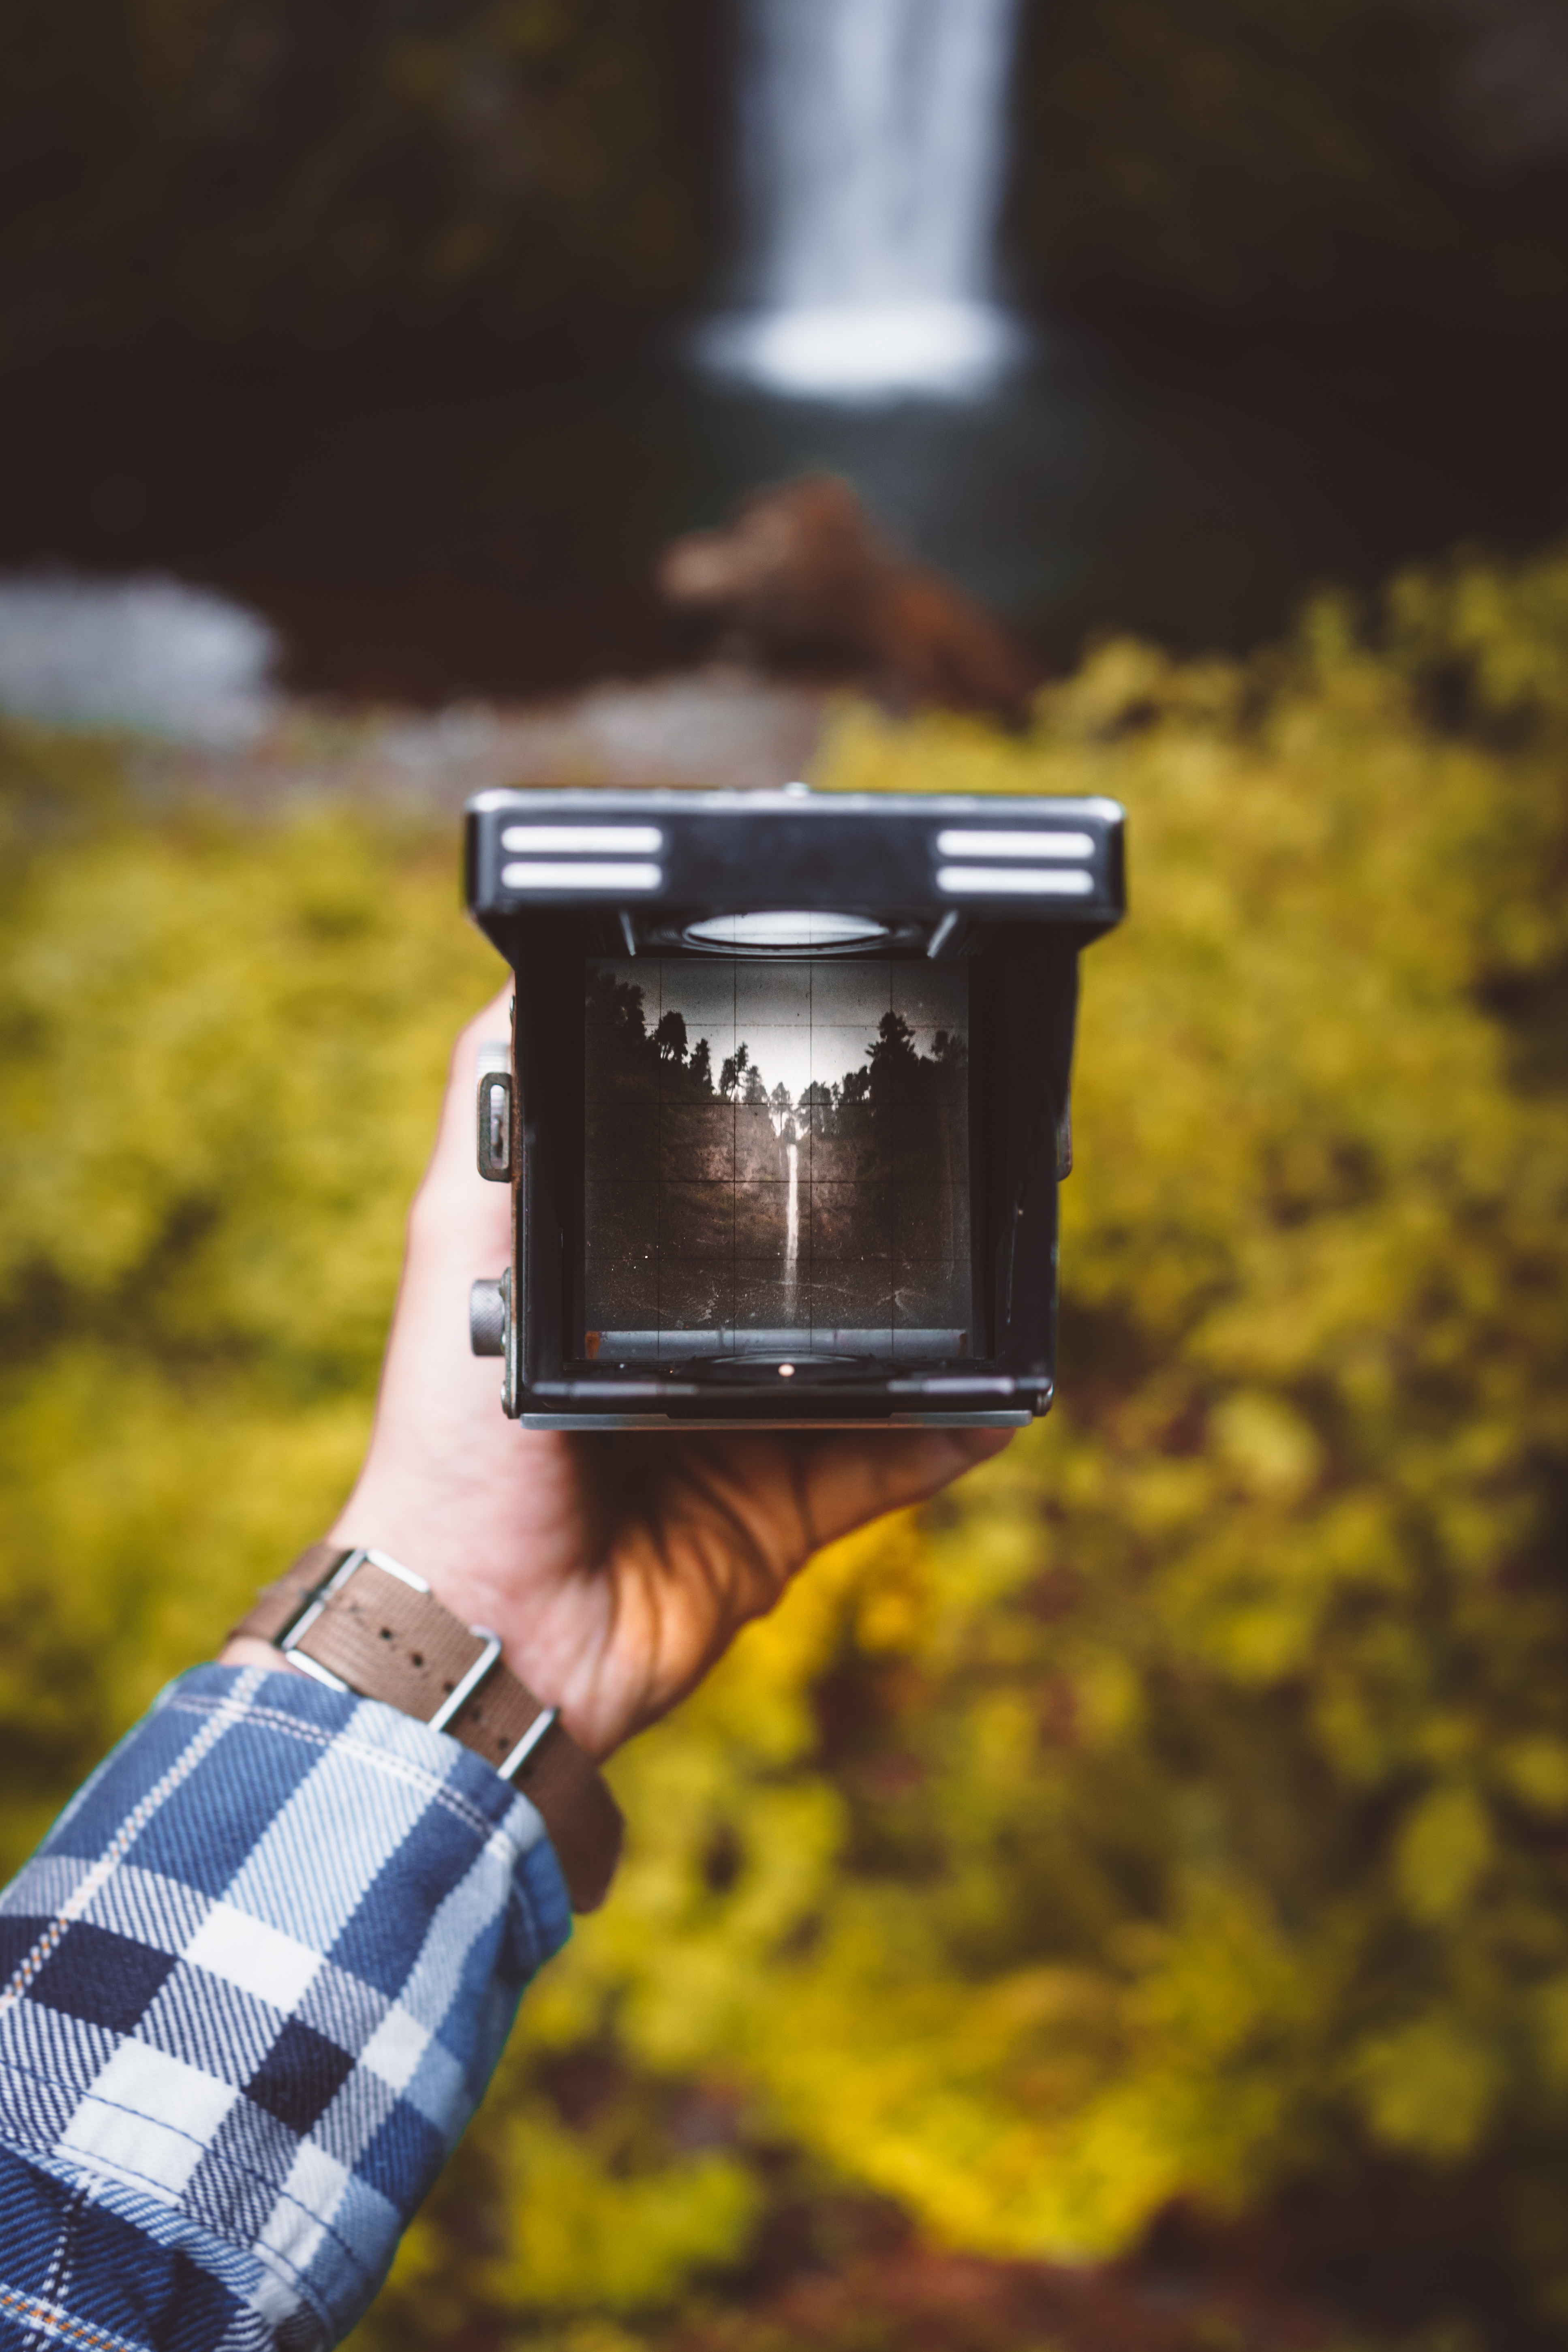
hand, light, camera, photography, color, blue, yellow, lighting, hold, holding, photograph, view finder